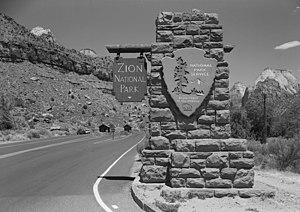
Signe de l'entrée sud, Parc nationale de Zion, Utah, Etats-Unis